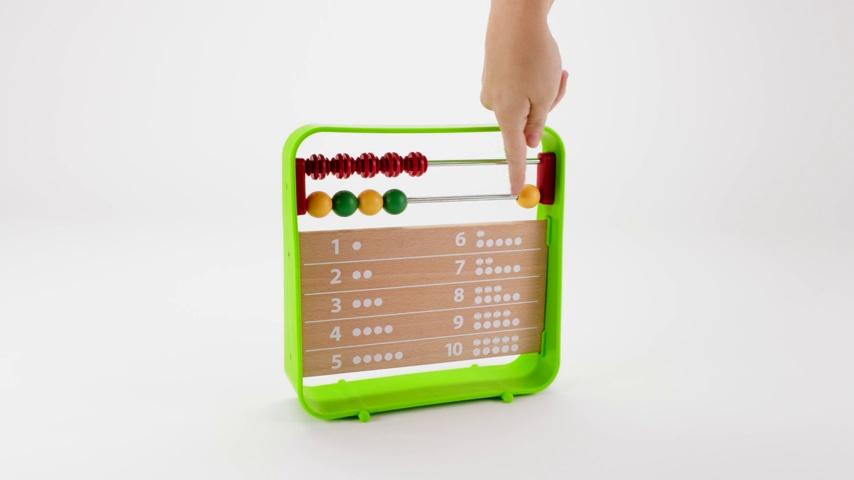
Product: BRIO 30447 Abacus with Clock | Fun Preschool Toy for Kids Ages 3 and Up
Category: Toys & Games | Baby & Toddler Toys
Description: Perfect for the creative toddler - Start your preschooler off on the right track with an Abacus with Clock toy.
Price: $13.94
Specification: ProductDimensions:11x2x11inches|ItemWeight:1pounds|ShippingWeight:1.5pounds(Viewshippingratesandpolicies)|DomesticShipping:ItemcanbeshippedwithinU.S.|InternationalShipping:ThisitemcanbeshippedtoselectcountriesoutsideoftheU.S.LearnMore|ASIN:B01MTAV5P7|Itemmodelnumber:63044700|Manufacturerrecommendedage:36months-6years